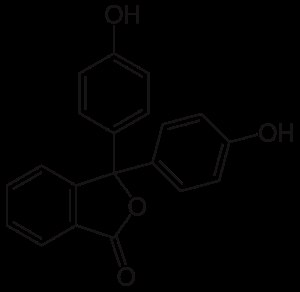
Fenolftalein
Fenolftalein-molekyle
Fenolftalein er en pH-indikator med omslagsområde fra pH 8,2 til 10,0. Indikatoren skifter fra farveløs til rød i omslagsområdet for stigende pH og bruges ofte ved en syre-base titrering.